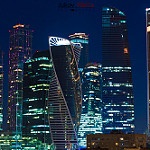
Label: buildings